North Fort Myers High School

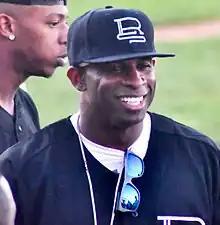
Deion Sanders

There are currently over 500 computers on the North High campus that are accessible by students. Almost all of those are located in student classrooms that have been set up specifically for use as a computer lab. The classroom labs vary in size, but most are set up with 32 stations.